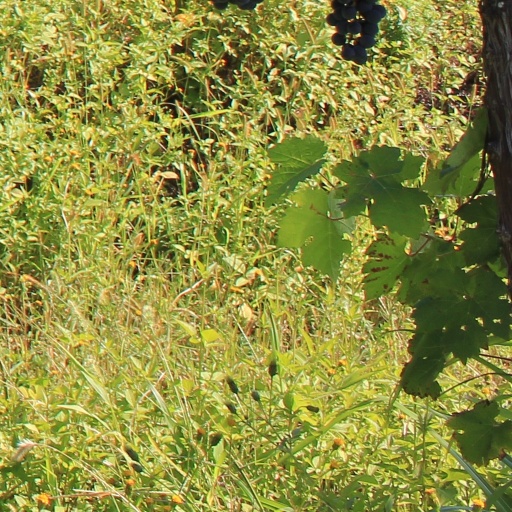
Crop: grape